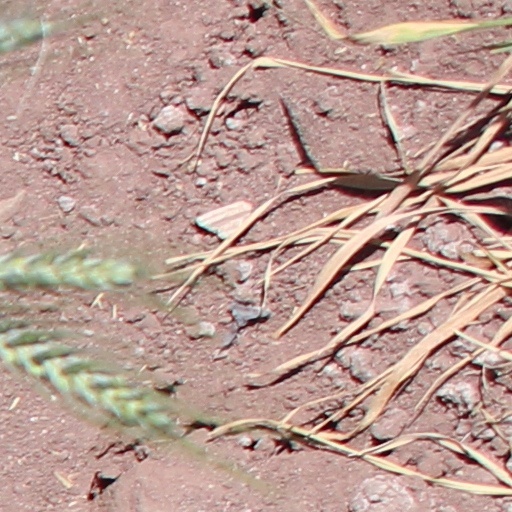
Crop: wheat